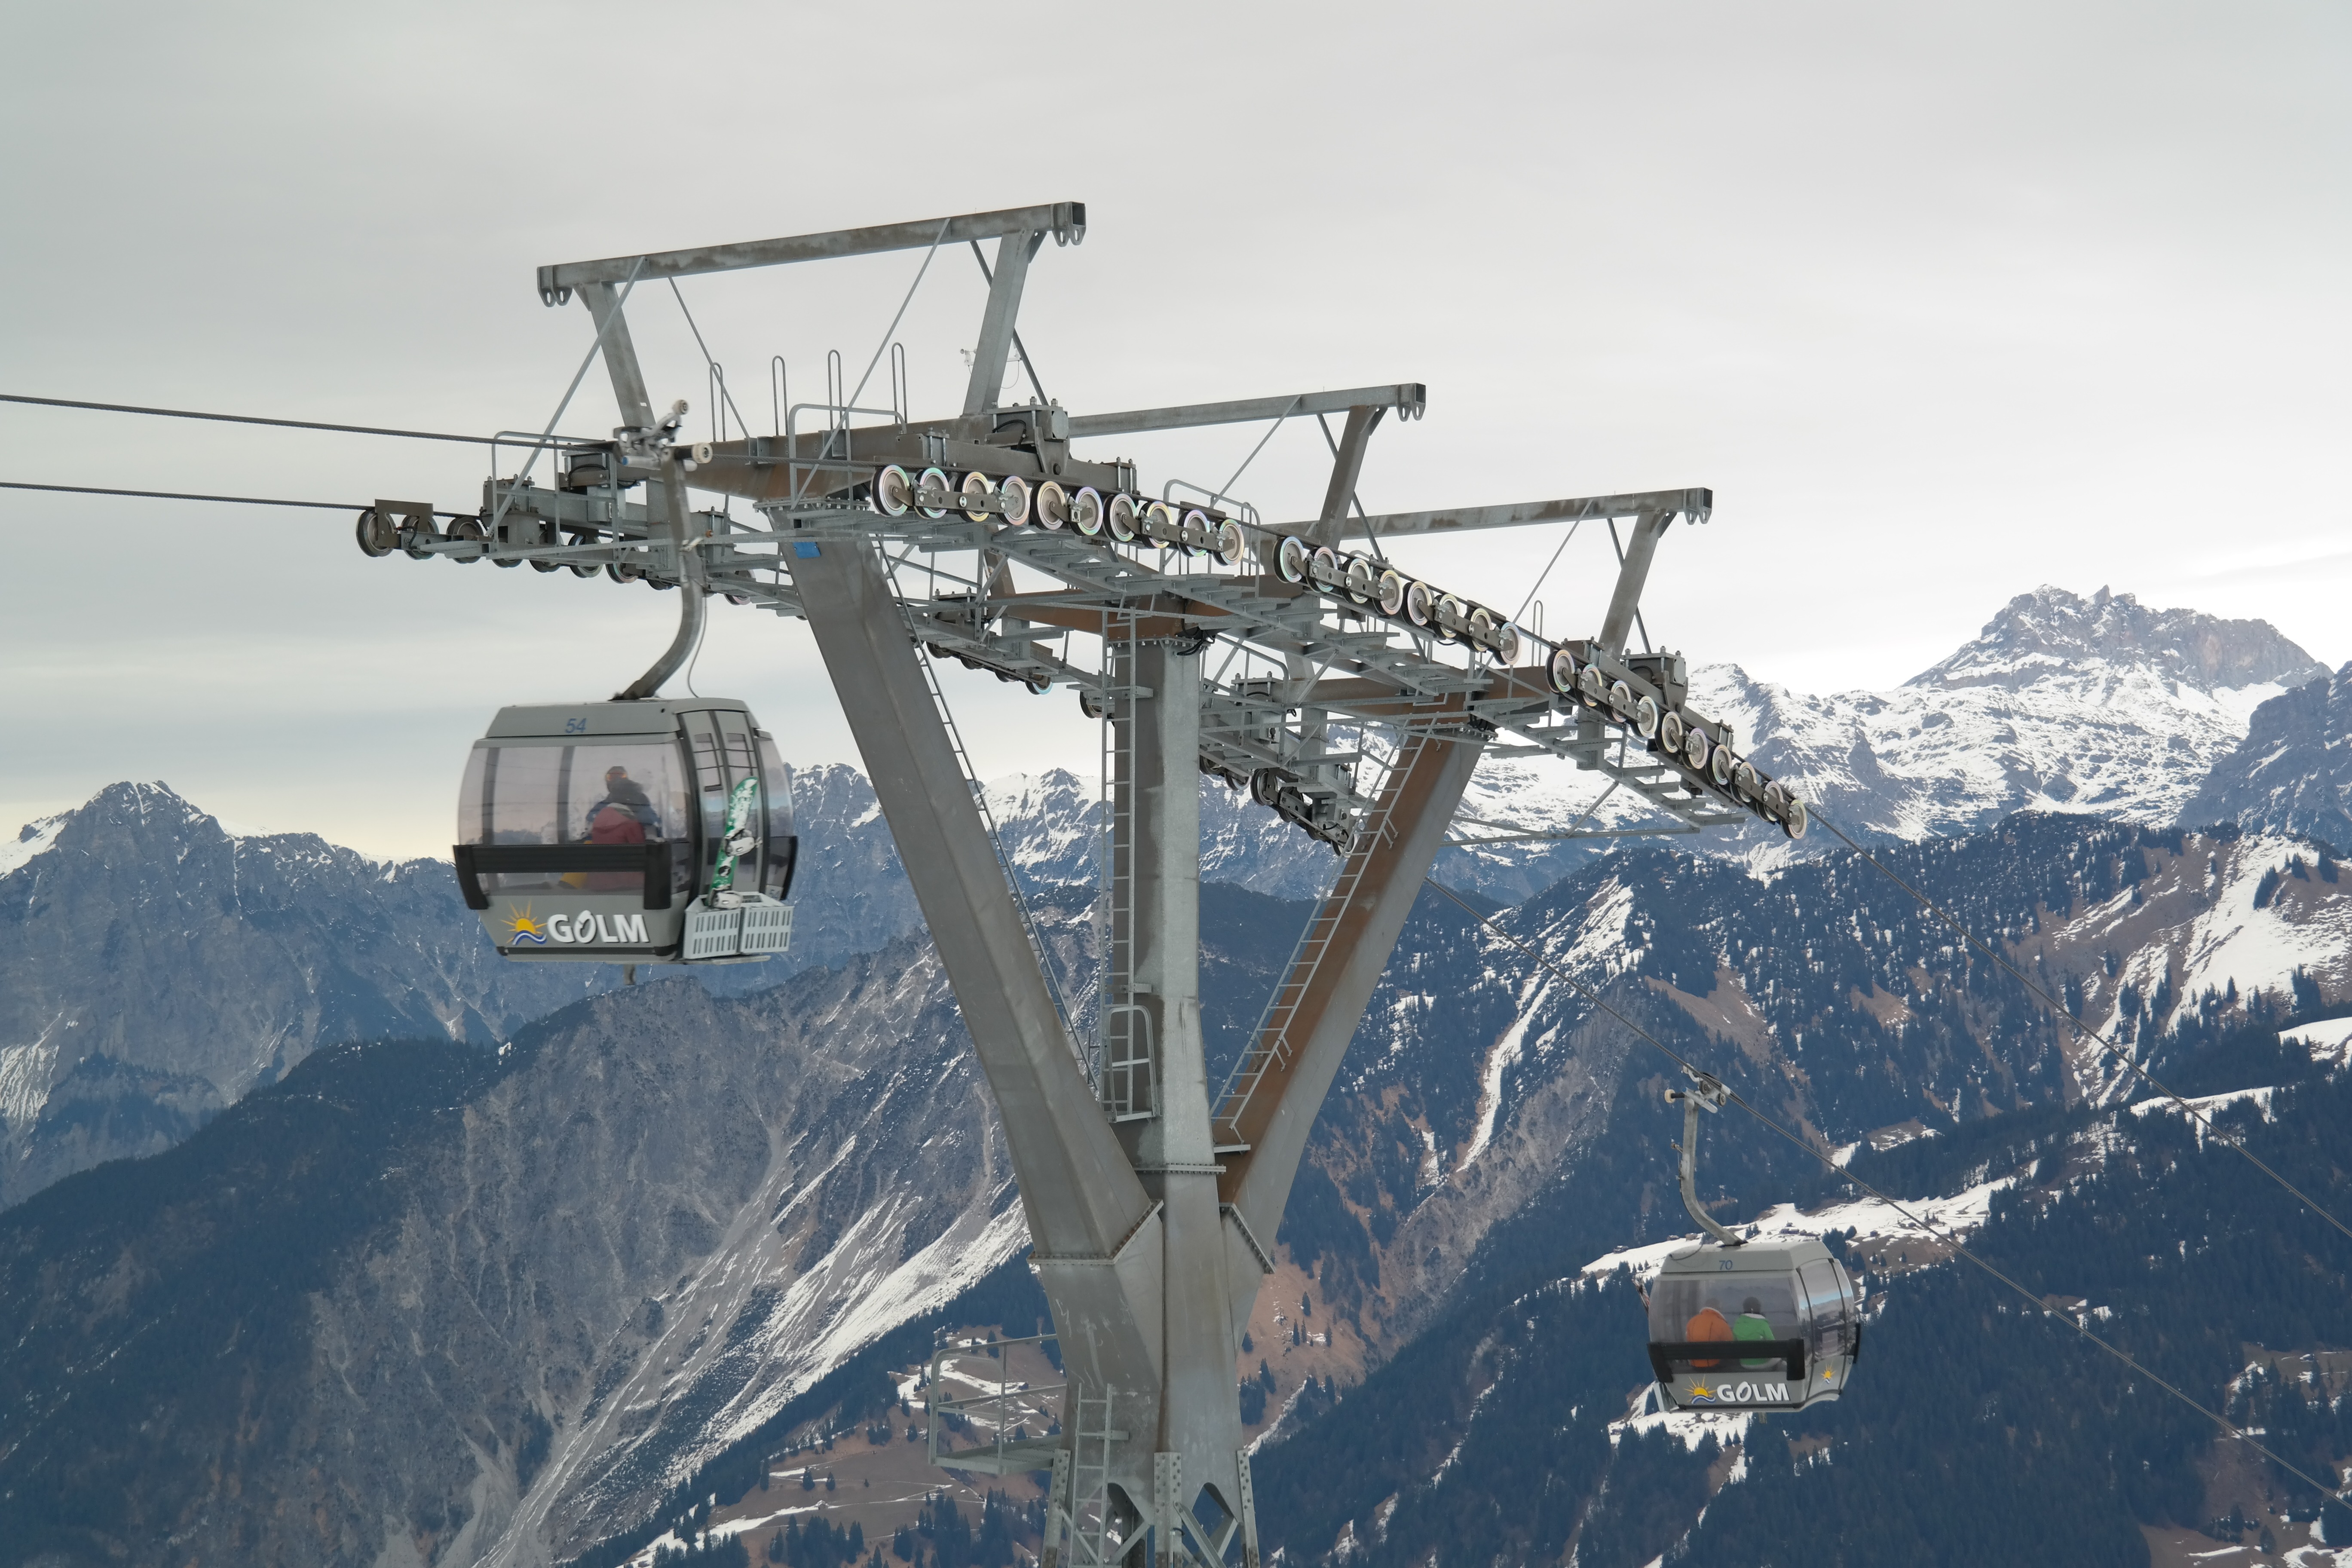
mountain, snow, winter, mountain range, jumping, transport, vehicle, skiing, cable car, sports equipment, winter sport, alps, ski, montafon, gondola, masts, piste, ski area, ski equipment, atmosphere of earth, geological phenomenon, cableway masts, golm